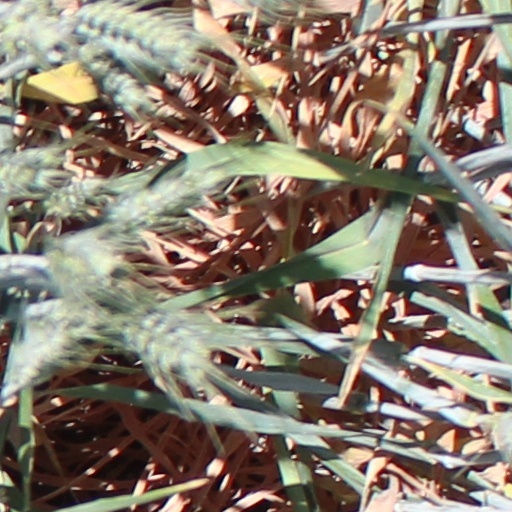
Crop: wheat